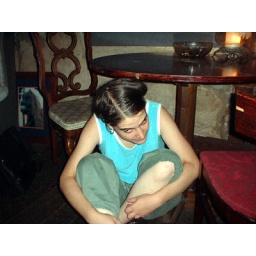
'neath the window table at z'otz, dereliction of counter duties, and now in memory of Michael Smith.